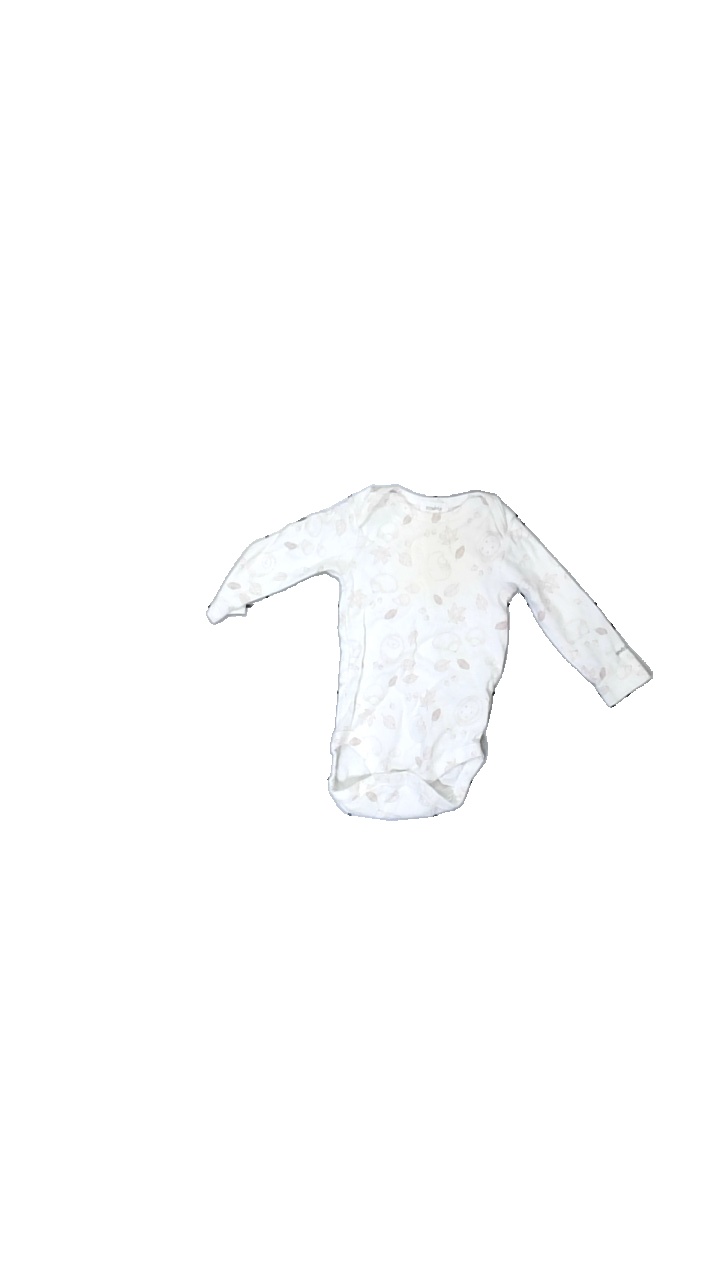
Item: Top (Children)
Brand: Newbie (kappahl)
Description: vit långärmad body med stor fläck fram
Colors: White, Pink
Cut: Regular
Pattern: Animal print
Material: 100% cotton
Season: All
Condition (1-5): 3
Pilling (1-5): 4
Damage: fläck
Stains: Major
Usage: Export
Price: <50